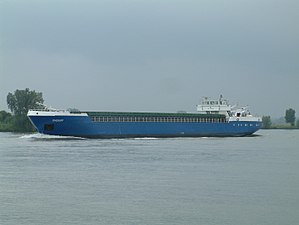
Coaster
Coasteren Emsriff på floden Beneden Merwede i Nederland
En coaster er et mindre fragtskib som sejler i kystfart.